11th World Scout Jamboree Memorial Rotonda

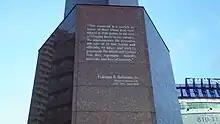
Memorial marker

Flags at the Jamboree were placed at half-mast in mourning after the bulk of the Boy Scouts of the Philippines contingent died in the crash of United Arab Airlines Flight 869 (1963) at 0150 hours on July 28, 1963, in the Arabian Sea, nine nautical miles from Madh Island, Bombay (now Mumbai), India.